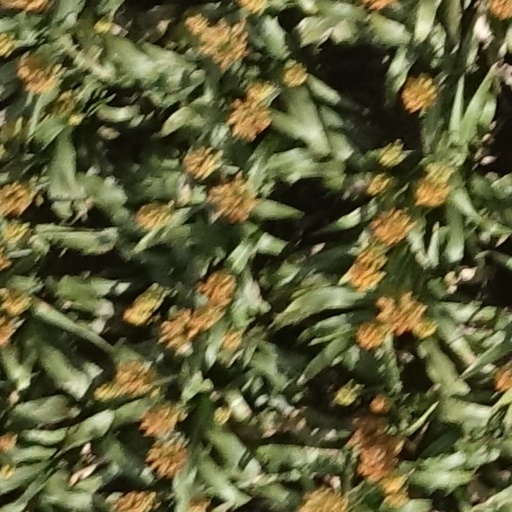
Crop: sorghum